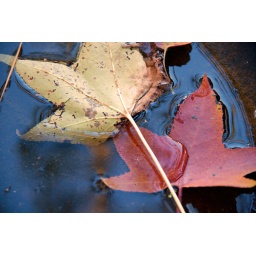
I am intrigued with the water in this photo...how it outlines the red leaf.